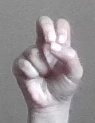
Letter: gaaf